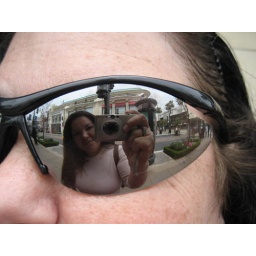
mirror pic in my mom's glasses